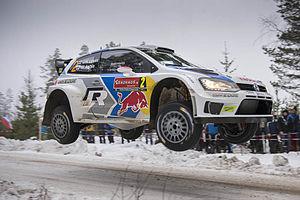
Le rallye de Suède est une course automobile hivernale qui se tient dans les Comtés de Värmland et de Dalarna au début du mois de février.
Jari-Matti Latvala, né le 3 avril 1985 à Töysä, est un pilote de rallye finlandais. Depuis 2017, il dispute le championnat du monde de rallyes sur une Toyota Yaris WRC. Son copilote est Miikka Anttila.